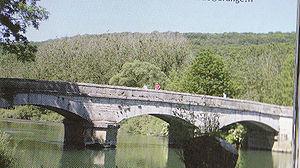
pont de pierre de la loue